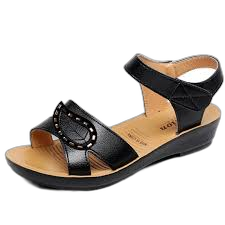
Waste category: shoes